Jessie Scott Hathcock

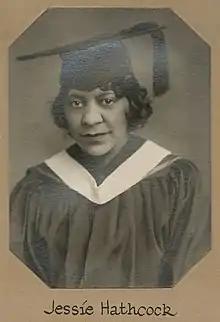
Jessie Hathcock graduation photo, University of Dayton, 1930

Jessie Valeria Scott Hathcock (April 24, 1894 – January 30, 1986) was an American humanitarian, educator, and civil rights leader active in Dayton, Ohio. In 1930, she became the first African American woman to graduate from the University of Dayton and earned a bachelor's degree in education.